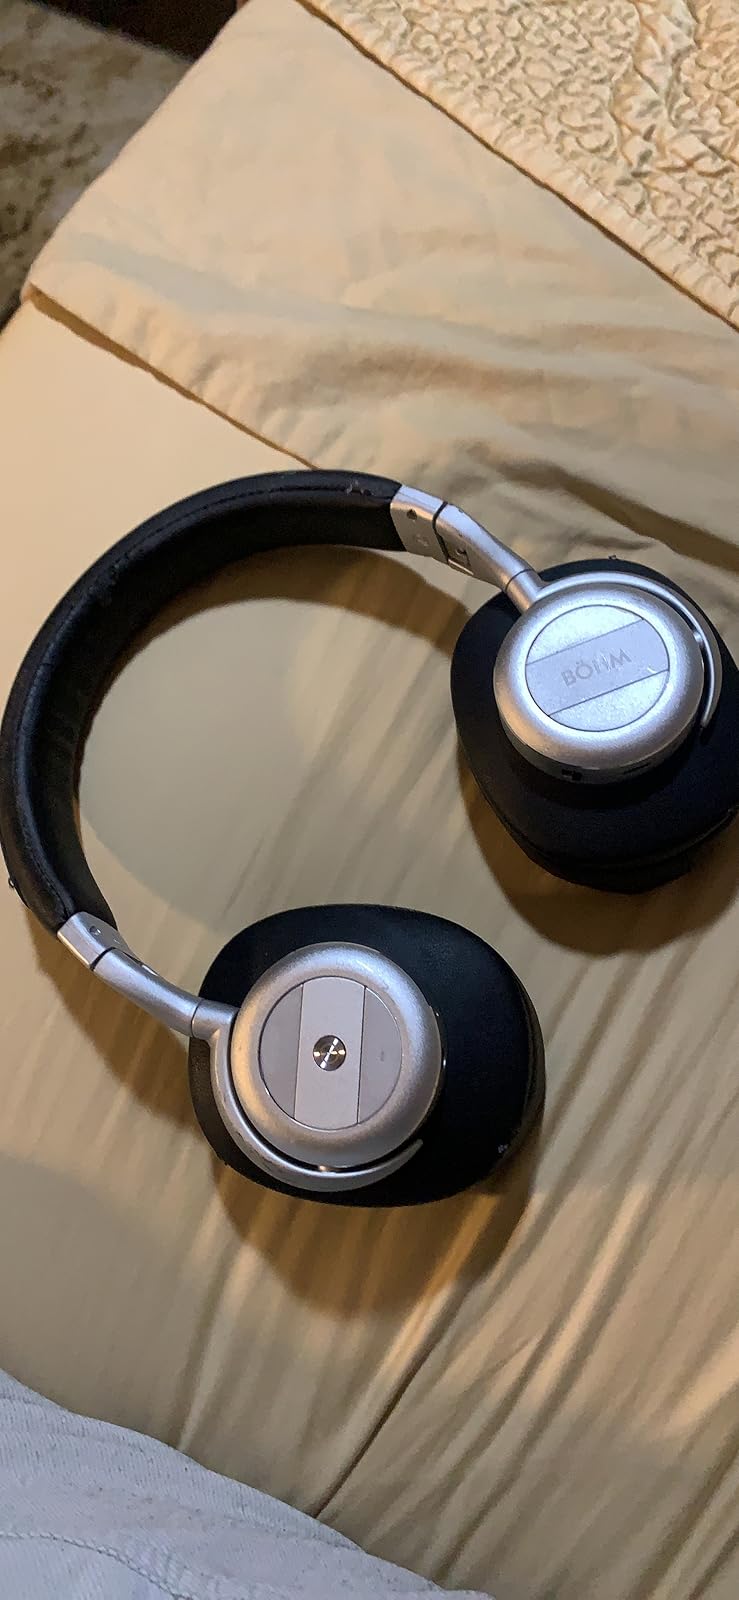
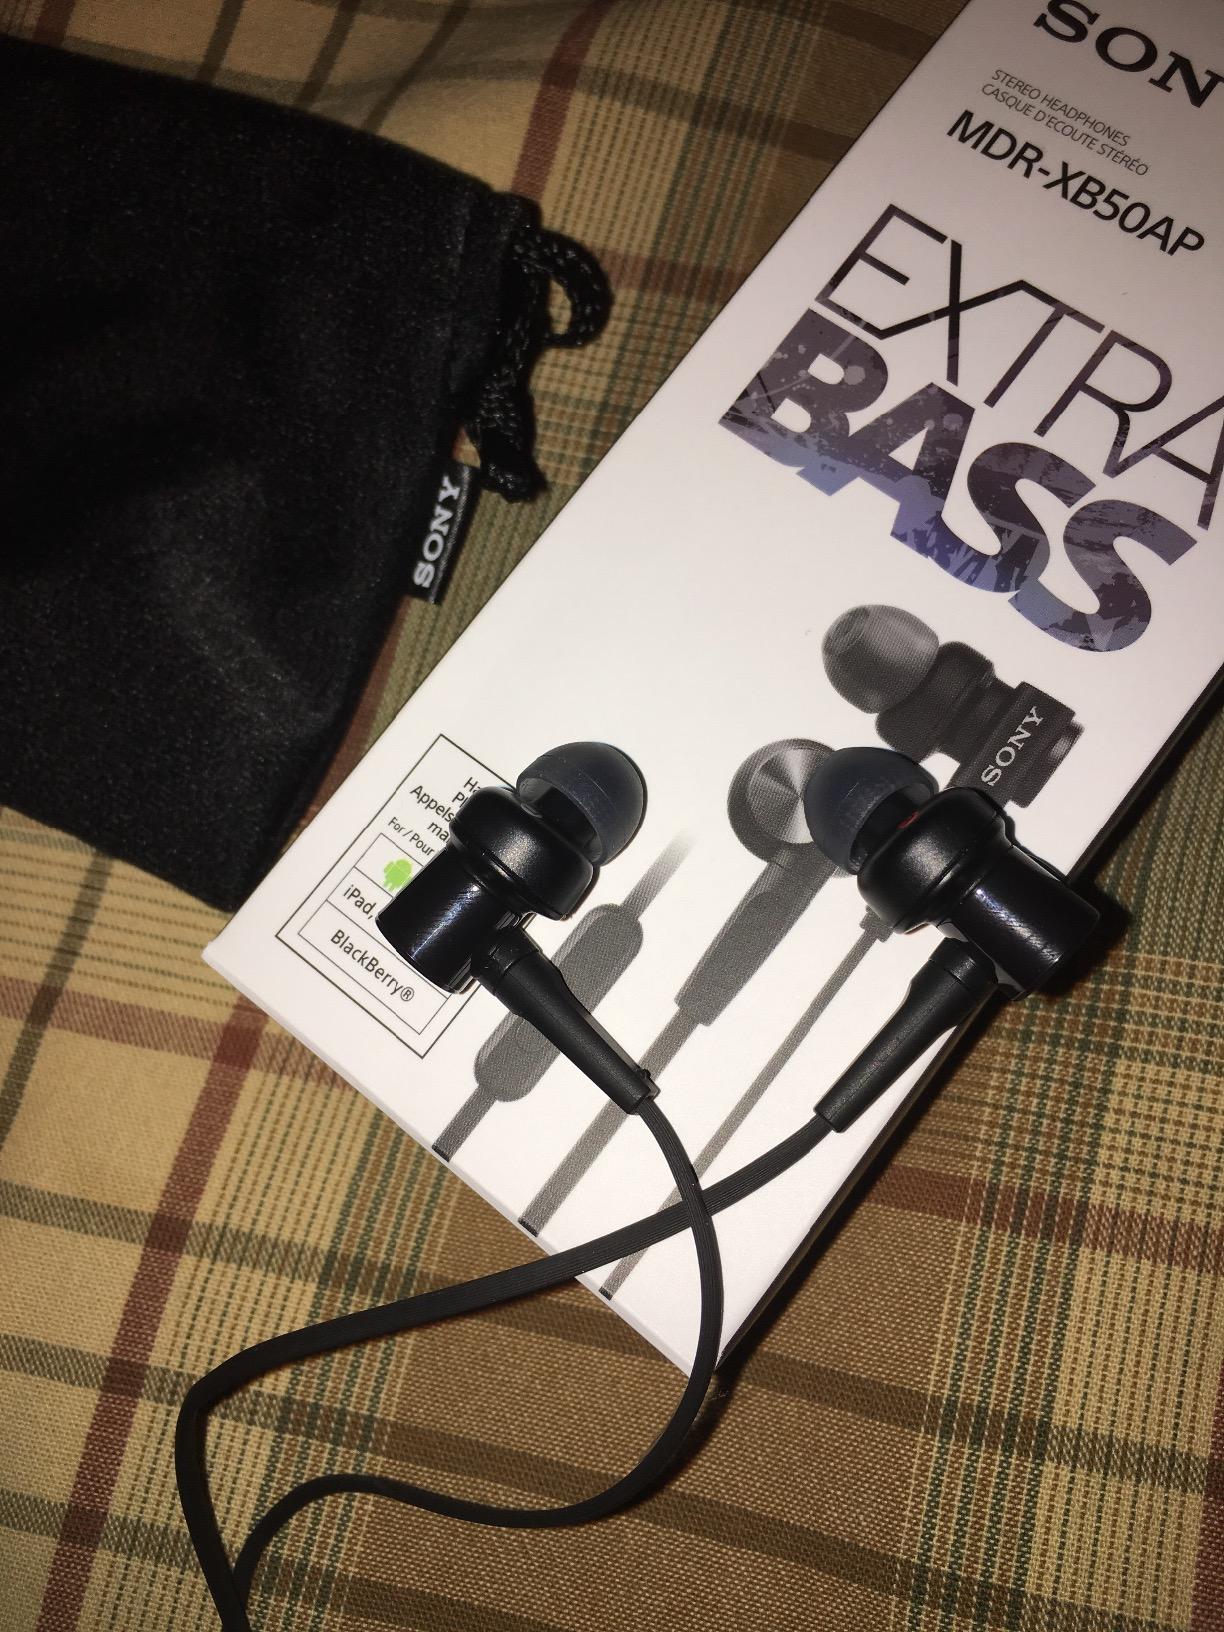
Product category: headphones
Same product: no